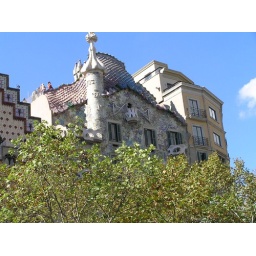
roof of Casa Batllo over the trees